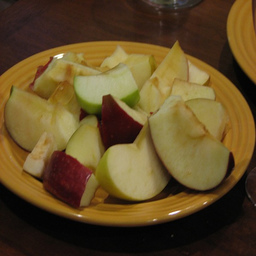
Label: Apple